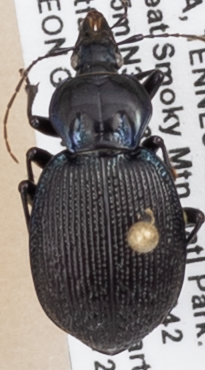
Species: Sphaeroderus stenostomus lecontei
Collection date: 2019-07-23
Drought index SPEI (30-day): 1.224
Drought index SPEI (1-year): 2.09
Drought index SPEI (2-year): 2.09